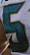
Number: 5